Tendaguru Formation

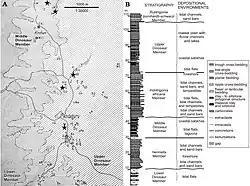
Map and stratigraphic column of the Tendaguru Formation

The Tendaguru Formation represents the oldest sedimentary unit in the Mandawa Basin, directly overlying Neoproterozoic basement consisting of gneiss. The contact contains a large hiatus, a missing sequence of stratigraphy, spanning the Paleozoic, Triassic and Early Jurassic. The formation is unconformably overlaid by late Early Cretaceous sediments of the Makonde Formation that forms the top of several plateaus; Namunda, Rondo, Noto, and Likonde-Kitale.